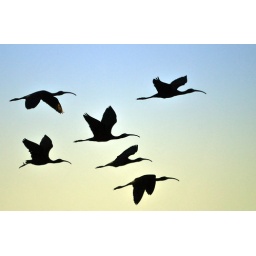
white faced ibis flying in a pattern 2